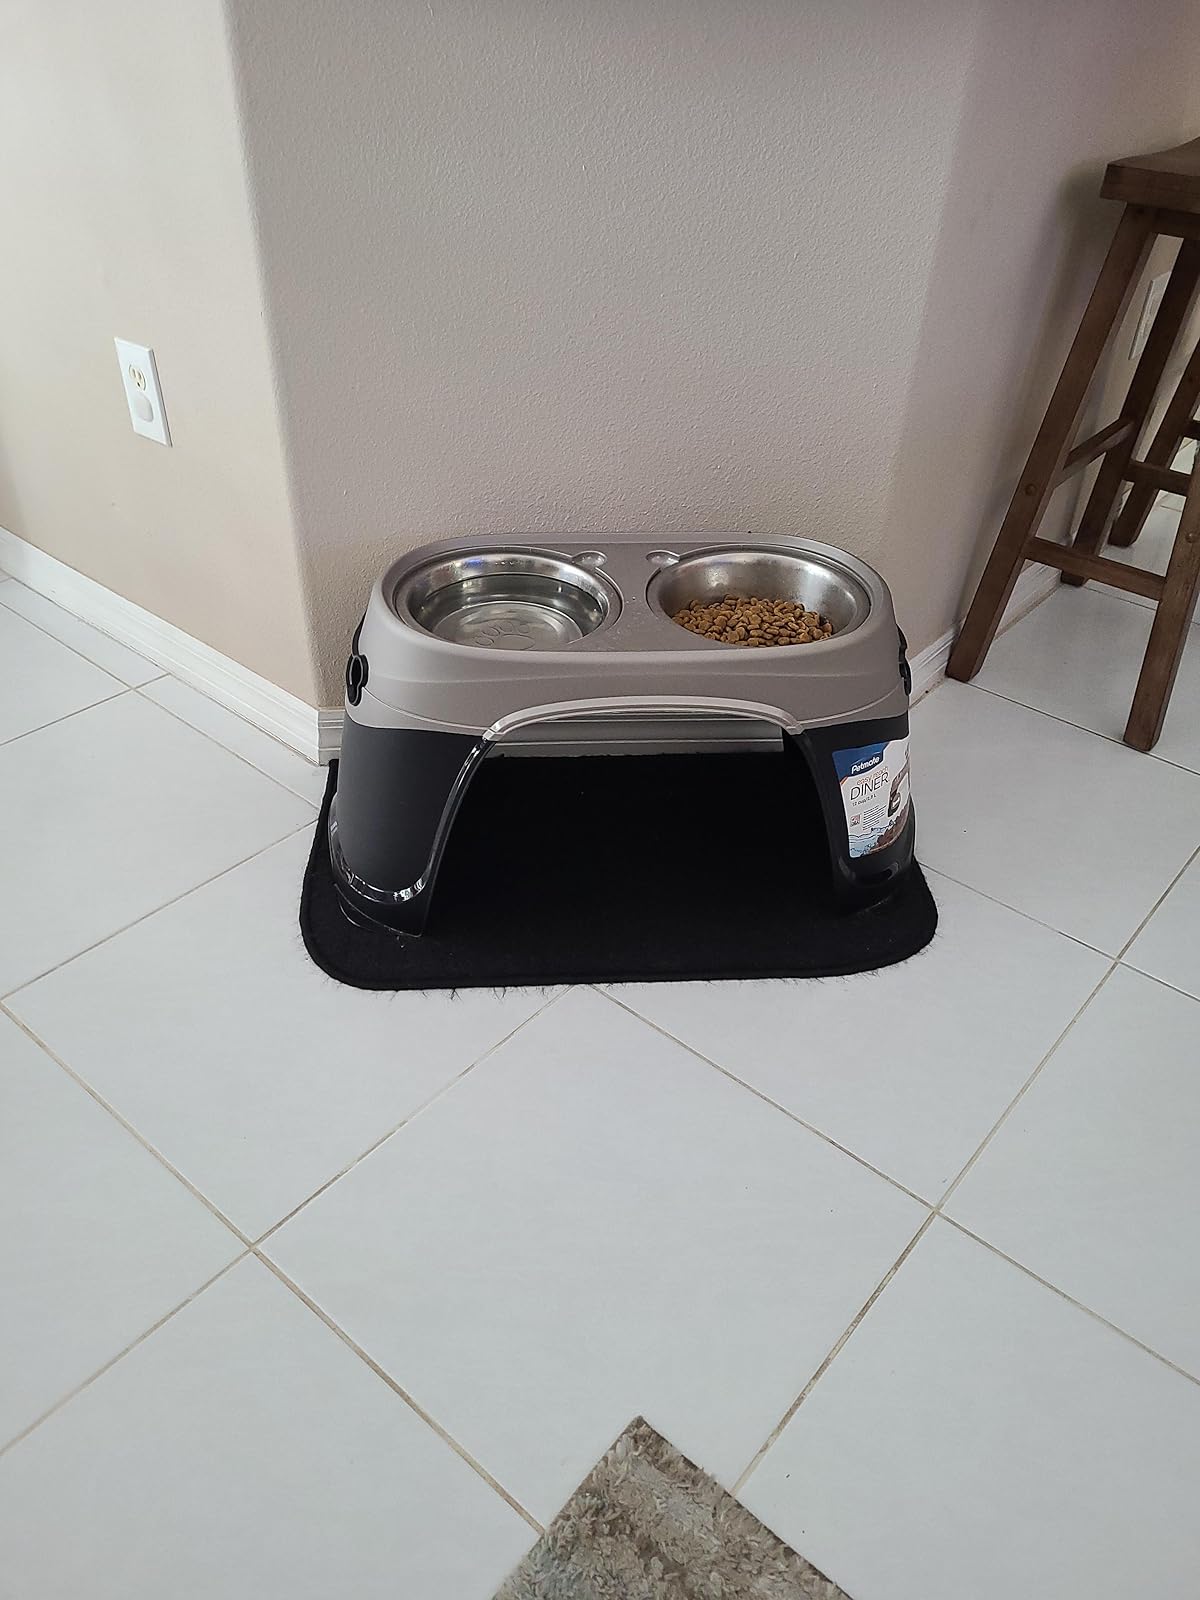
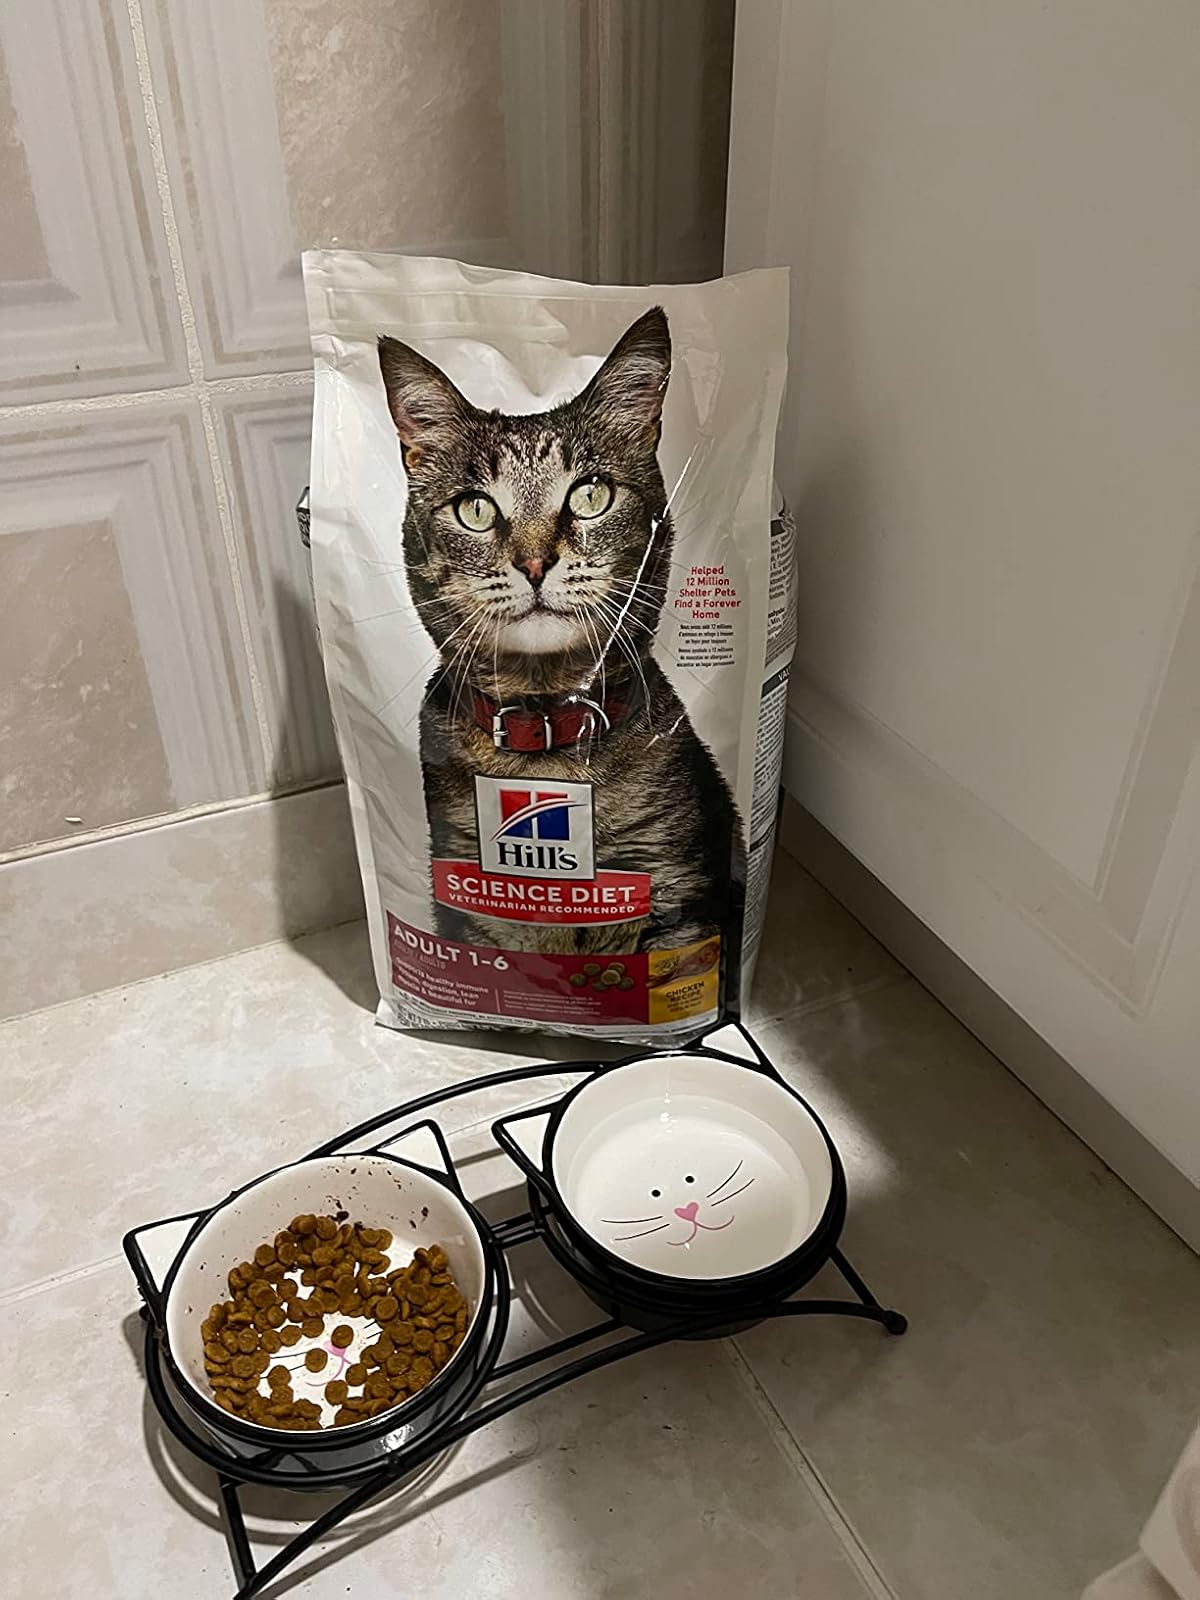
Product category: items_bowl
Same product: no